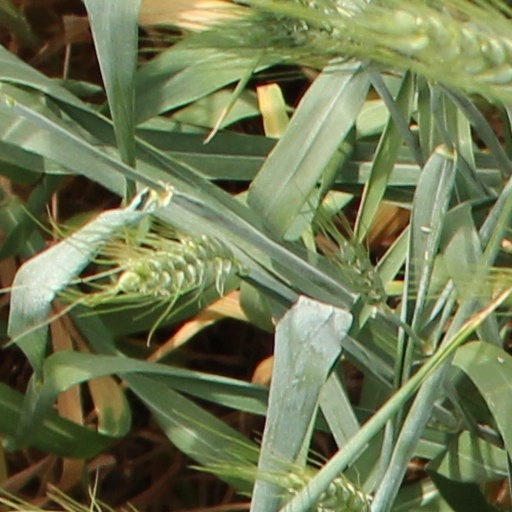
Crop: wheat